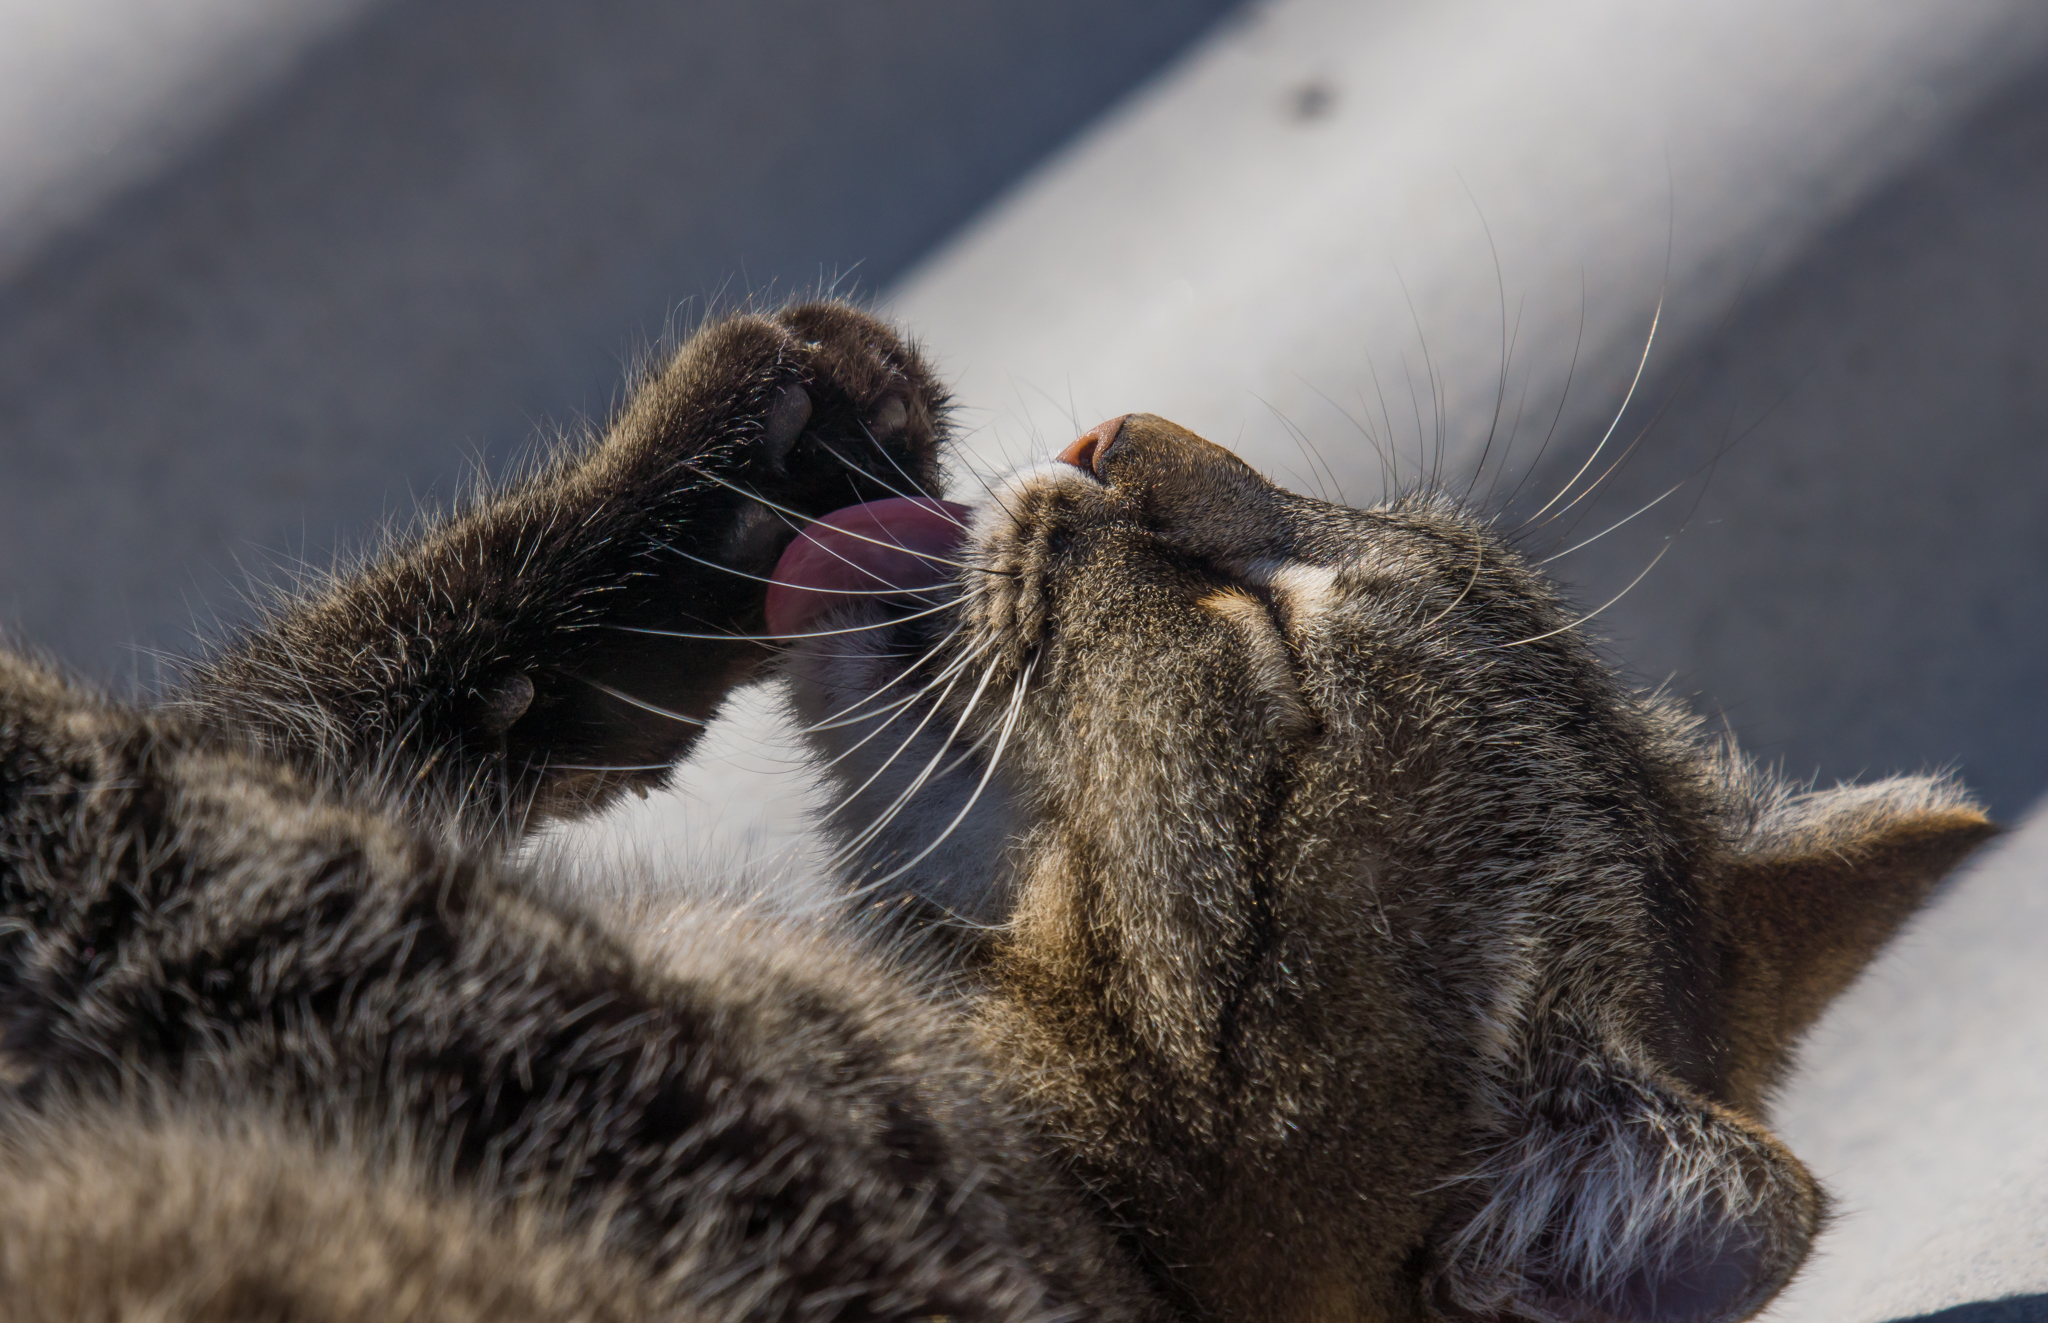
photo, kitten, cat, mammal, fauna, yawn, close up, cats, nose, whiskers, snout, animals, vertebrate, gatos, a77, g, ggl1, gaby1, xovesphoto, animales, sonya77, sigma50500, gphoto, xelodegalicia, 50500mm, gabrielcoru a, wild cat, small to medium sized cats, cat like mammal